Wallington, London

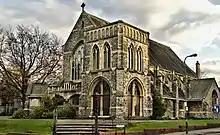
Wallington Methodist Church

Since 1902 the town has maintained the tradition of an annual crowning of the "Wallington May Queen". The event begins with a procession through the town. Girls join the group at the age of three as "fairies", before graduating to "attendants to the May Queen" a year later. They then go on to become crown bearers before taking on the role of banner bearer. The girls then act as "princes", and become eligible to be a May Queen at the age of nine.